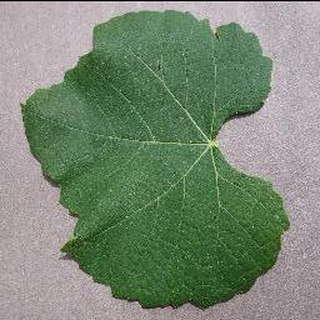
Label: healthy_grape